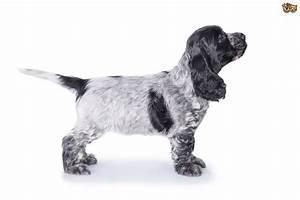
dog